Ralph Clanton

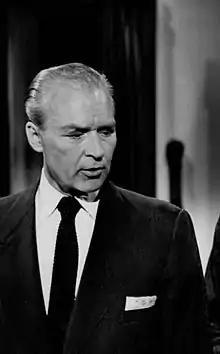
Clanton in 1957

Ralph Woodward Clanton (September 11, 1914 – December 29, 2002) was an American character actor of film, stage, and television. His most seen performance was Comte De Guiche in the 1950 film "Cyrano de Bergerac", the first sound version in English of Edmond Rostand's play, and the film for which José Ferrer won his only Academy Award for Best Actor. Besides Ferrer as Cyrano, Clanton was the only holdover from the cast of the 1946 Broadway revival of the play, and would play the role of De Guiche opposite him once more, in a New York City Center production in 1953.